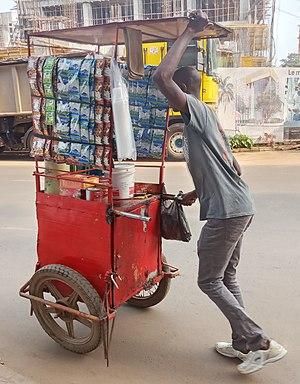
Vendeur de café sur la route Kipé-taouyah This is an image with the theme ""Africa on the Move or Transport"" from: Guinea"
Kipé est l'un des 19 quartiers de la commune de Ratoma, à Conakry en Guinée.